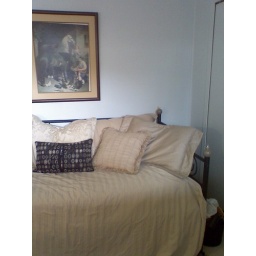
The day bed in the 4th bedroom is against the far back wall, with sliding closet doors to the right.